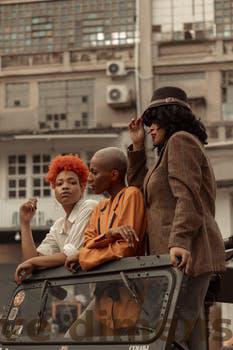
Label: Watermark